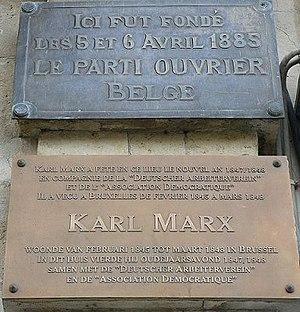
Plaque commémorative de la fondation du Parti Ouvrier Belge et du passage de Karl Marx à Bruxelles
Jean Volders est un journaliste et homme politique belge est l’un des fondateurs et premiers dirigeants du Parti ouvrier belge et du journal Le Peuple, organe du parti, dont il fut le rédacteur en chef.
Le Parti ouvrier belge est un ancien parti politique belge, classé social-démocrate, se réclamant du socialisme. Il a été fondé le 5 avril 1885 par une centaine de délégués représentant des syndicats, des sections d'un « parti socialiste » né en 1879, des sociétés de secours mutuel et des coopératives.